Climate of India

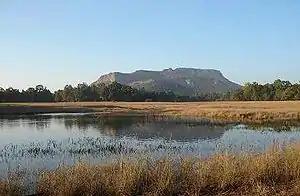
A winter scene in Bandhavgarh National Park, Madhya Pradesh.

The India Meteorological Department (IMD) designates four climatological seasons: